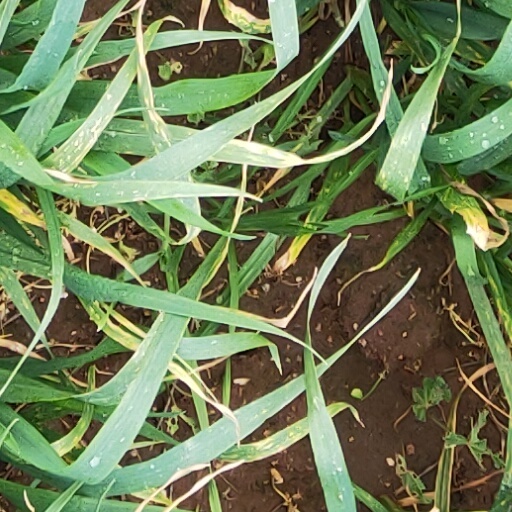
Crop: wheat